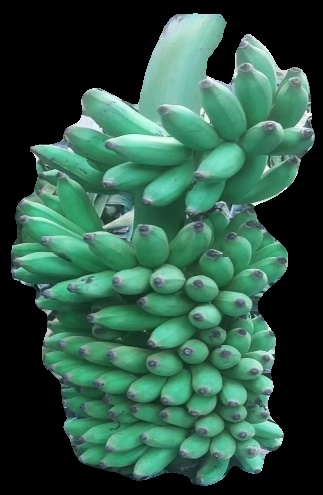
Variety: elakki-bale
Grade: grade1